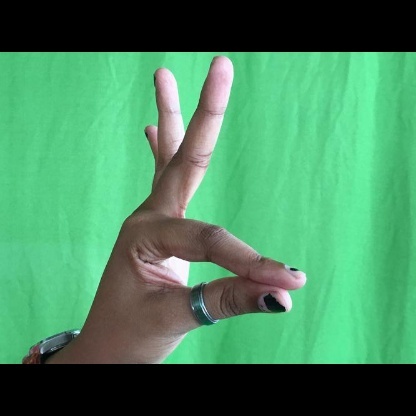
Mudra: Hamsasyam